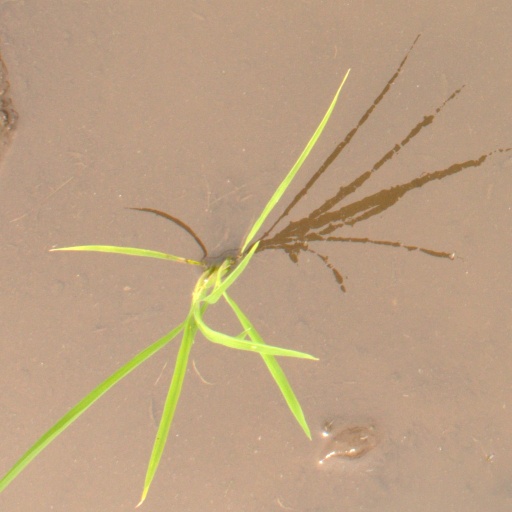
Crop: rice